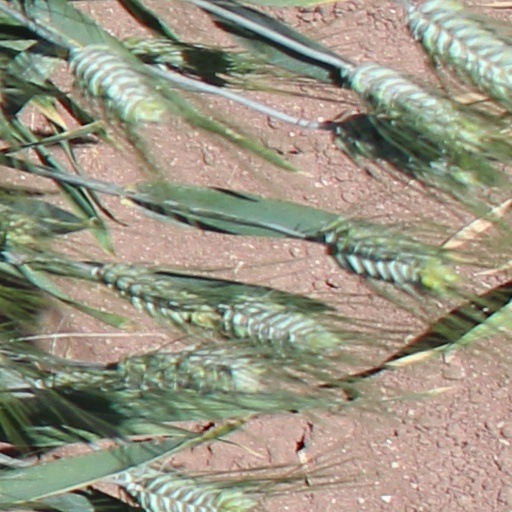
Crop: wheat